Liberation of France

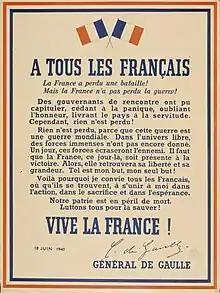
Poster of the 18 June appeal distributed in Occupied France through underground means as pamphlets and plastered on walls as posters by supporters of the Résistance.

Charles had been since 5 June the Under-Secretary of State for National Defence and War and responsible for coordination with Britain. Refusing to accept his government's position on Germany, he escaped back to England on 17 June. In London he established a government in exile and in a series of radio appeals exhorted the French to fight back. Some historians have called the first, his appeal of 18 June on the BBC, the beginning of the French Resistance. In fact the audience for that appeal was quite small, but more and more listened as de Gaulle obtained Britain's recognition as the legitimate government of Free France and obtained their agreement to finance a military efforts against Nazi Germany.